Video on Trial

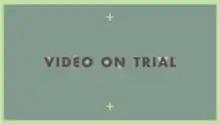
The opening title card starting in season 9

Video on Trial is a Canadian comedy television program that airs on Canadian television network MuchMusic. The show consists of a panel of musicians, comedians, and entertainment columnists critiquing five different music videos in a courtroom-esque manner. The panel acts as the jurors, poking fun at and questioning each artist's behaviour in each video. Artists' personal lives and off-set behaviour are usually mocked by the critics in relation to the music video. They are shown in separate clips to use their opinions.